Sture

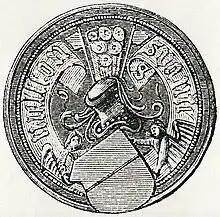
Seal of Svante Nilsson

The second Sture family is usually known as the Danish Sture Family, as it originated from Halland, then part of Denmark; it is also sometimes referred to as "Sture (Spets Nedifrån)", i.e. 'Sture (tip up)', as its coat of arms resembles a spearhead pointing upwards. The earliest known member of the family was the knight Nils Sture, who is first attested in 1377 and 1392.